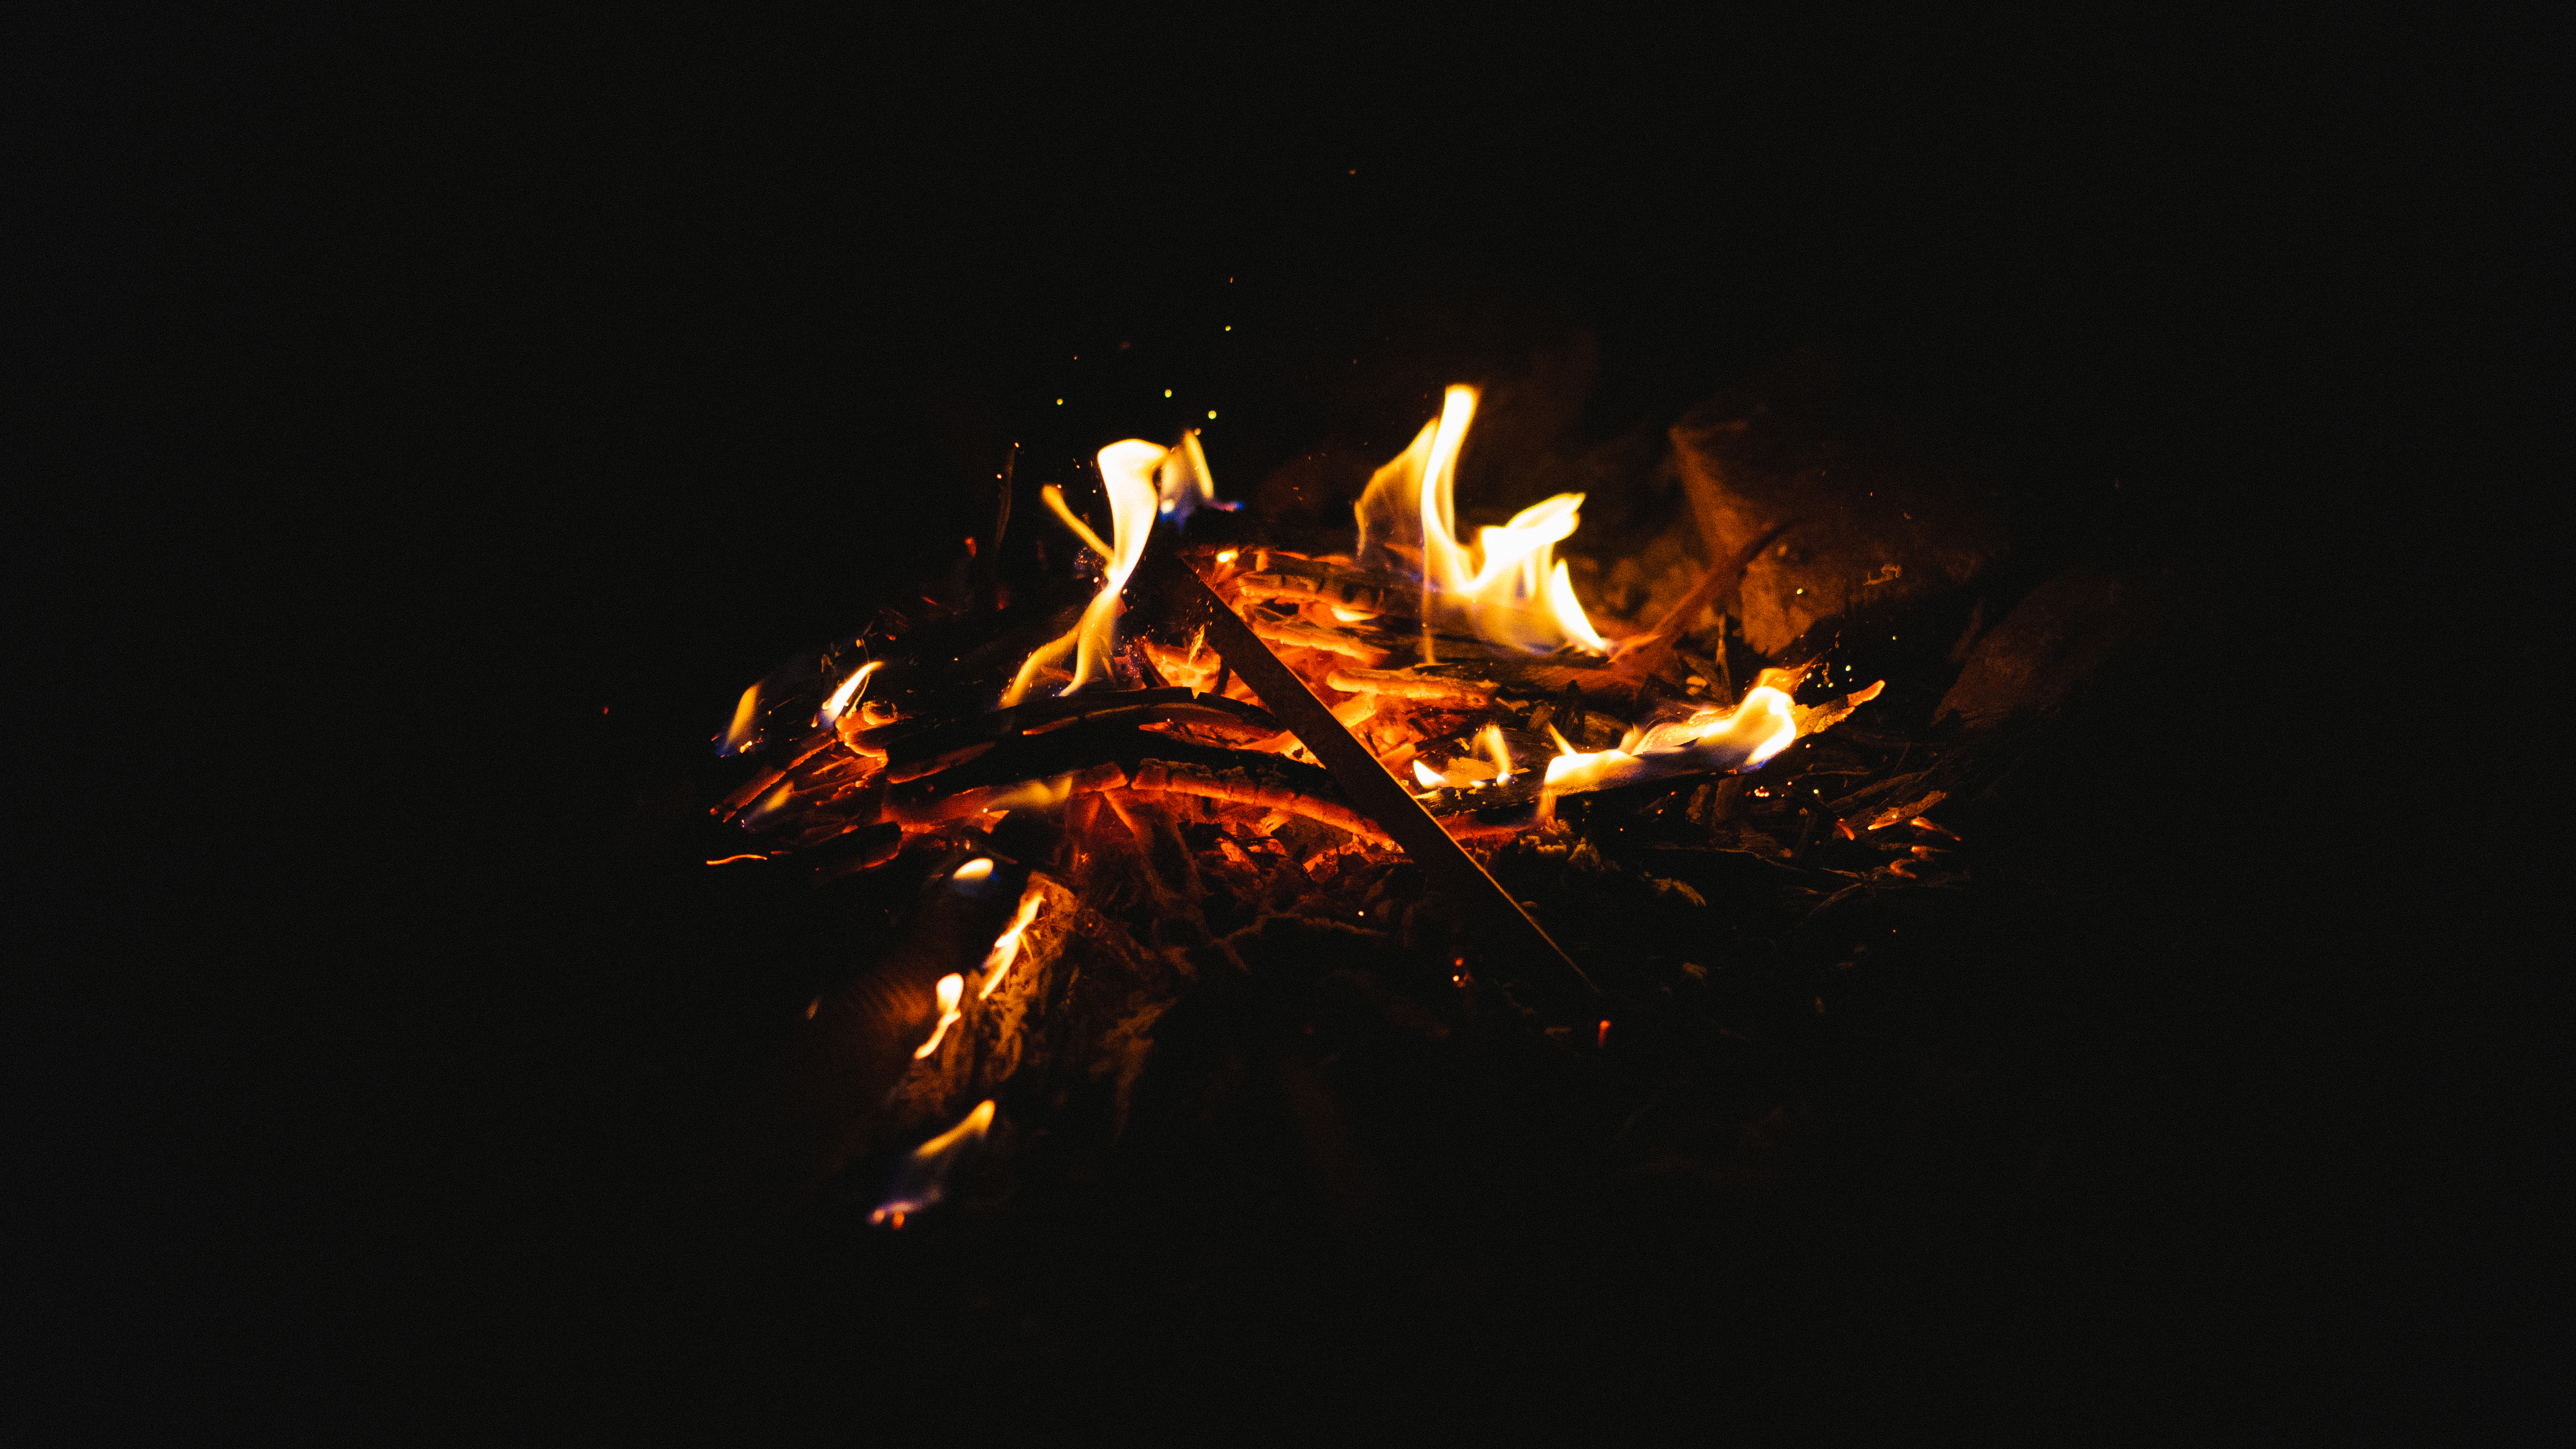
branch, light, glowing, night, sparkler, reflection, flame, fire, darkness, campfire, bonfire, burning, blaze, macro photography